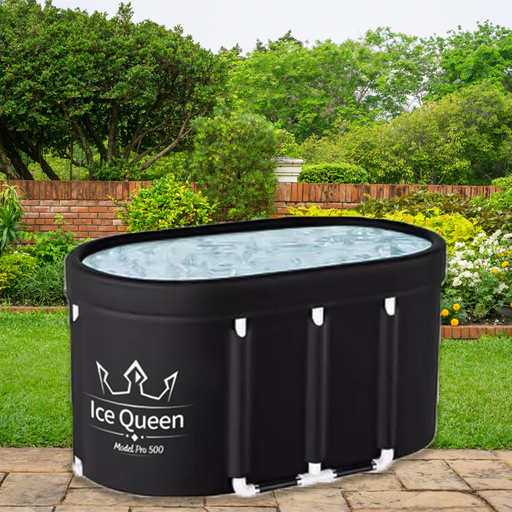
קטגוריה: אסתטיקה טיפוח ובריאות
תיאור: אמבטיית קרח מתנפחת זוגית מבית ICE QUEEN
דגם: ICE QUEEN PRO 500